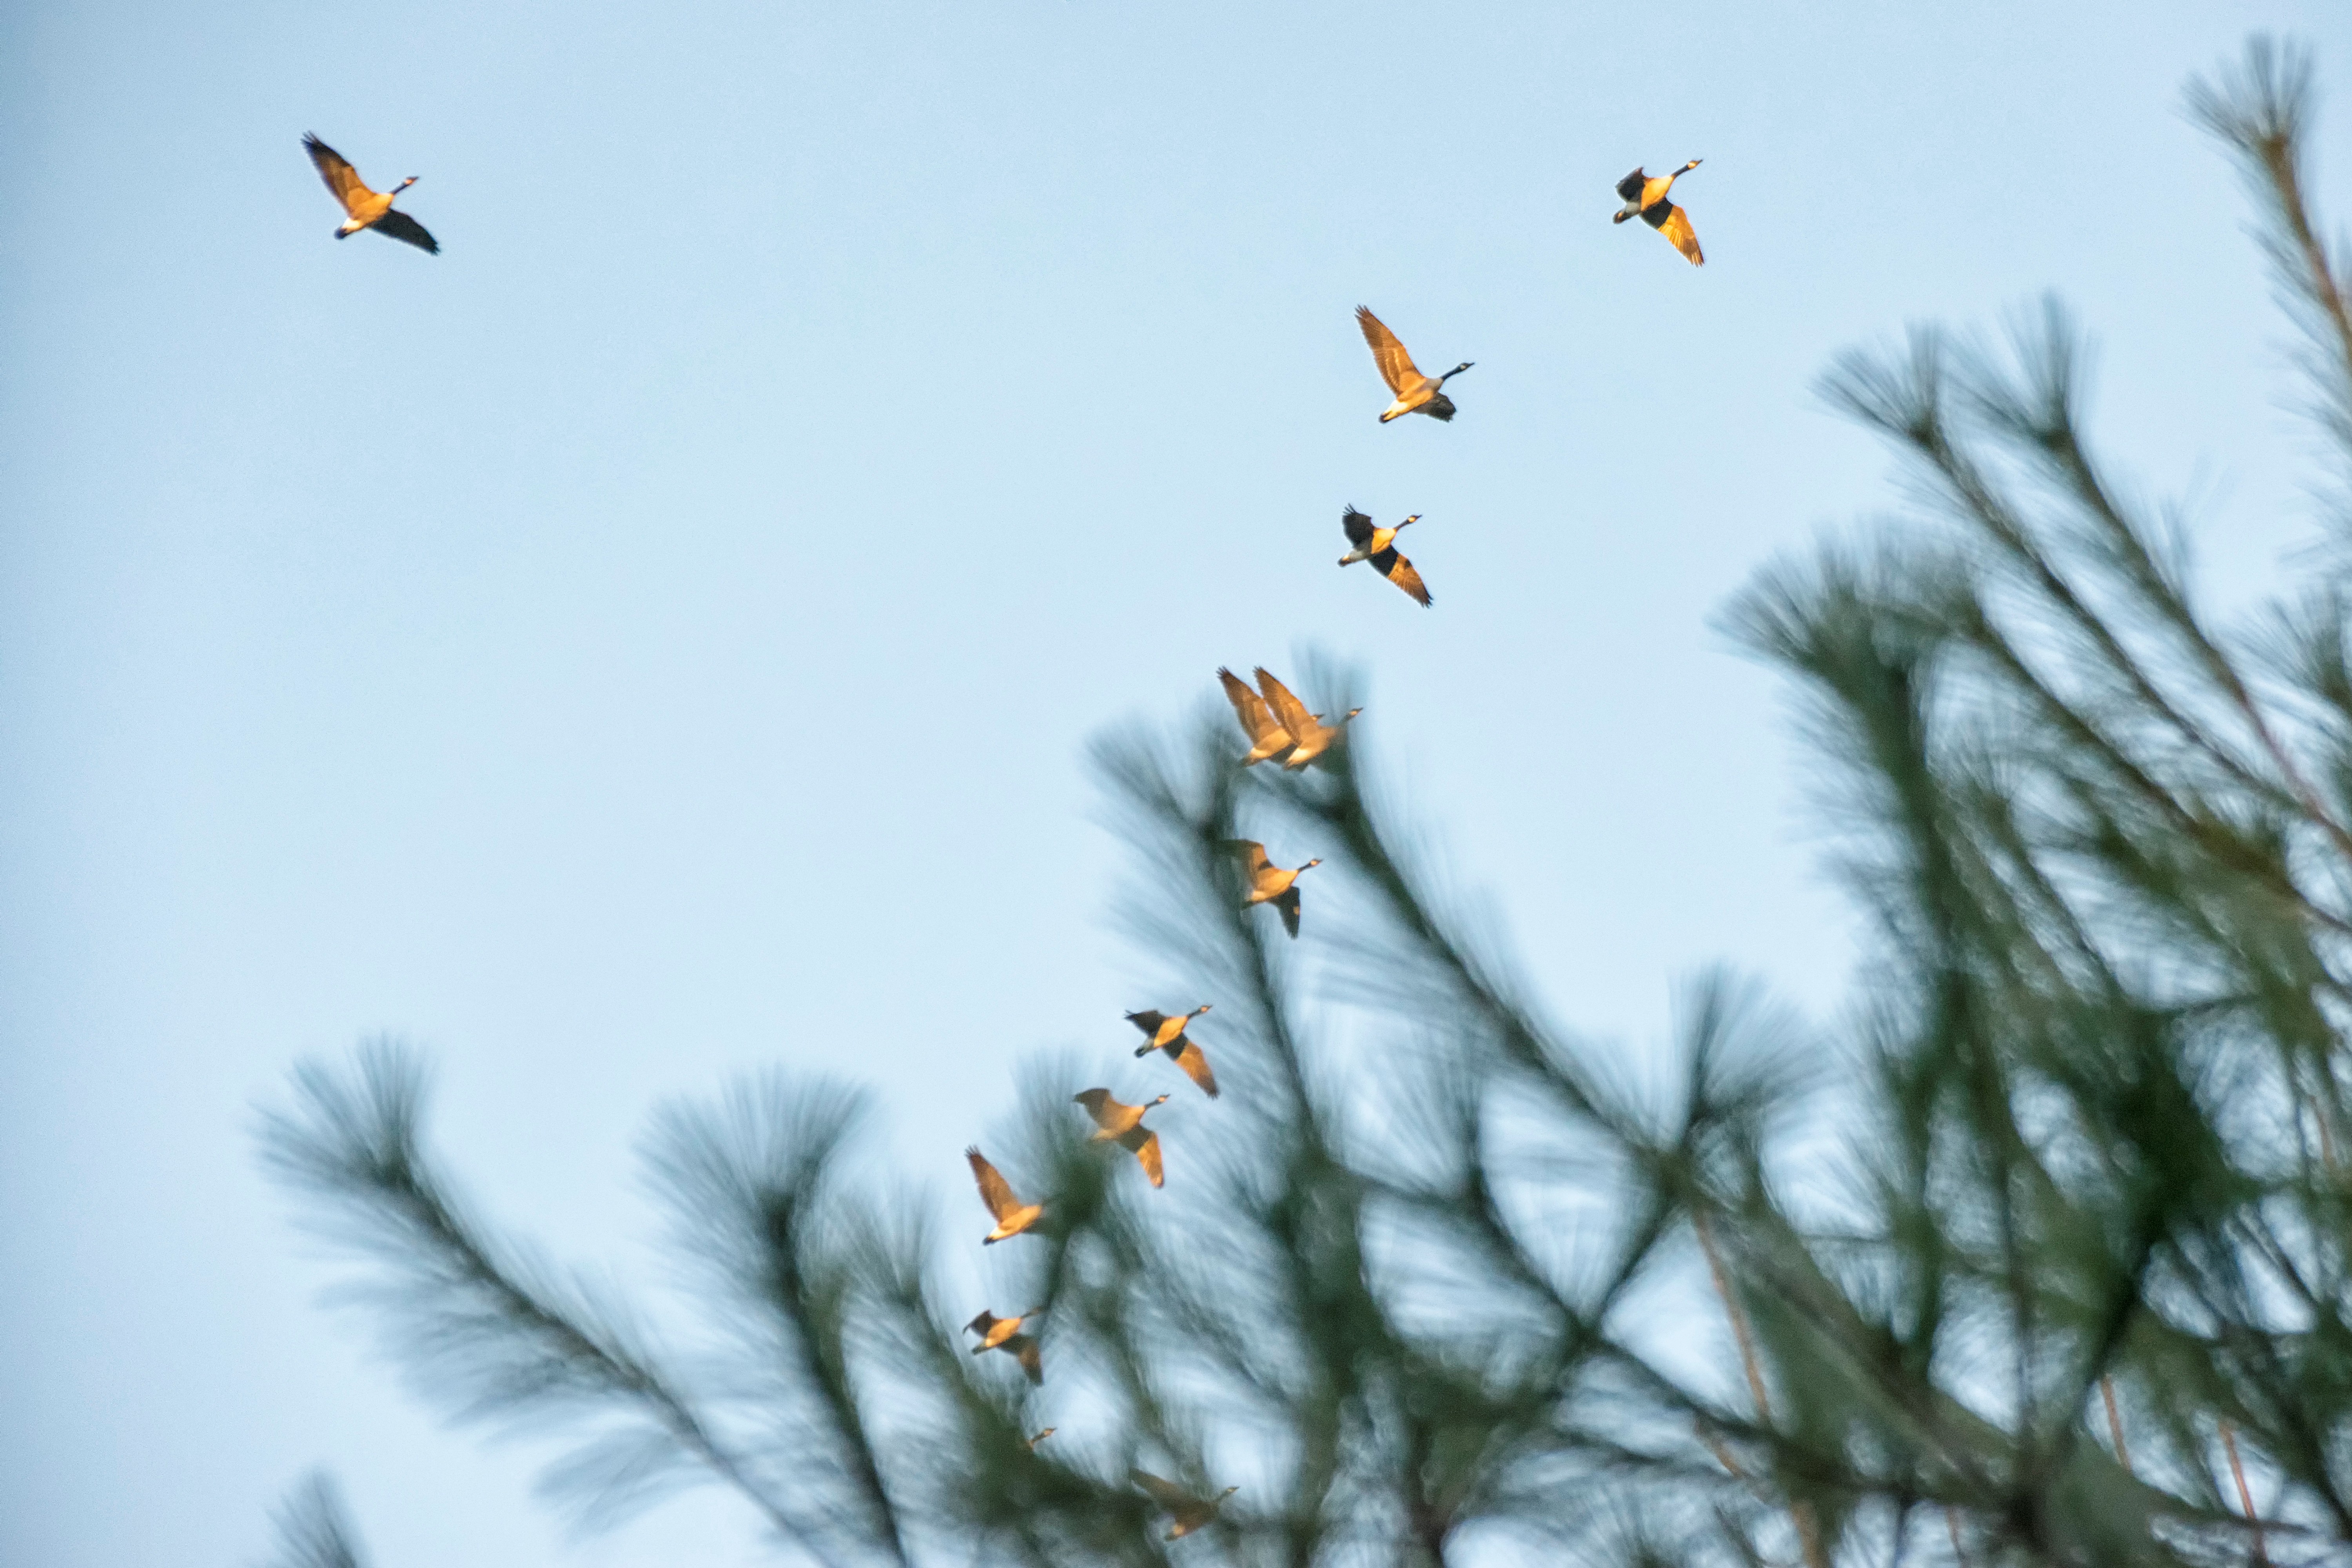
tree, branch, winter, bird, wing, flight, season, canada, goose, quebec, du, sherbrooke, oiseau, bernache, atmosphere of earth